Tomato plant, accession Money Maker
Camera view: bottom (45 deg); turntable rotation: 240 degrees
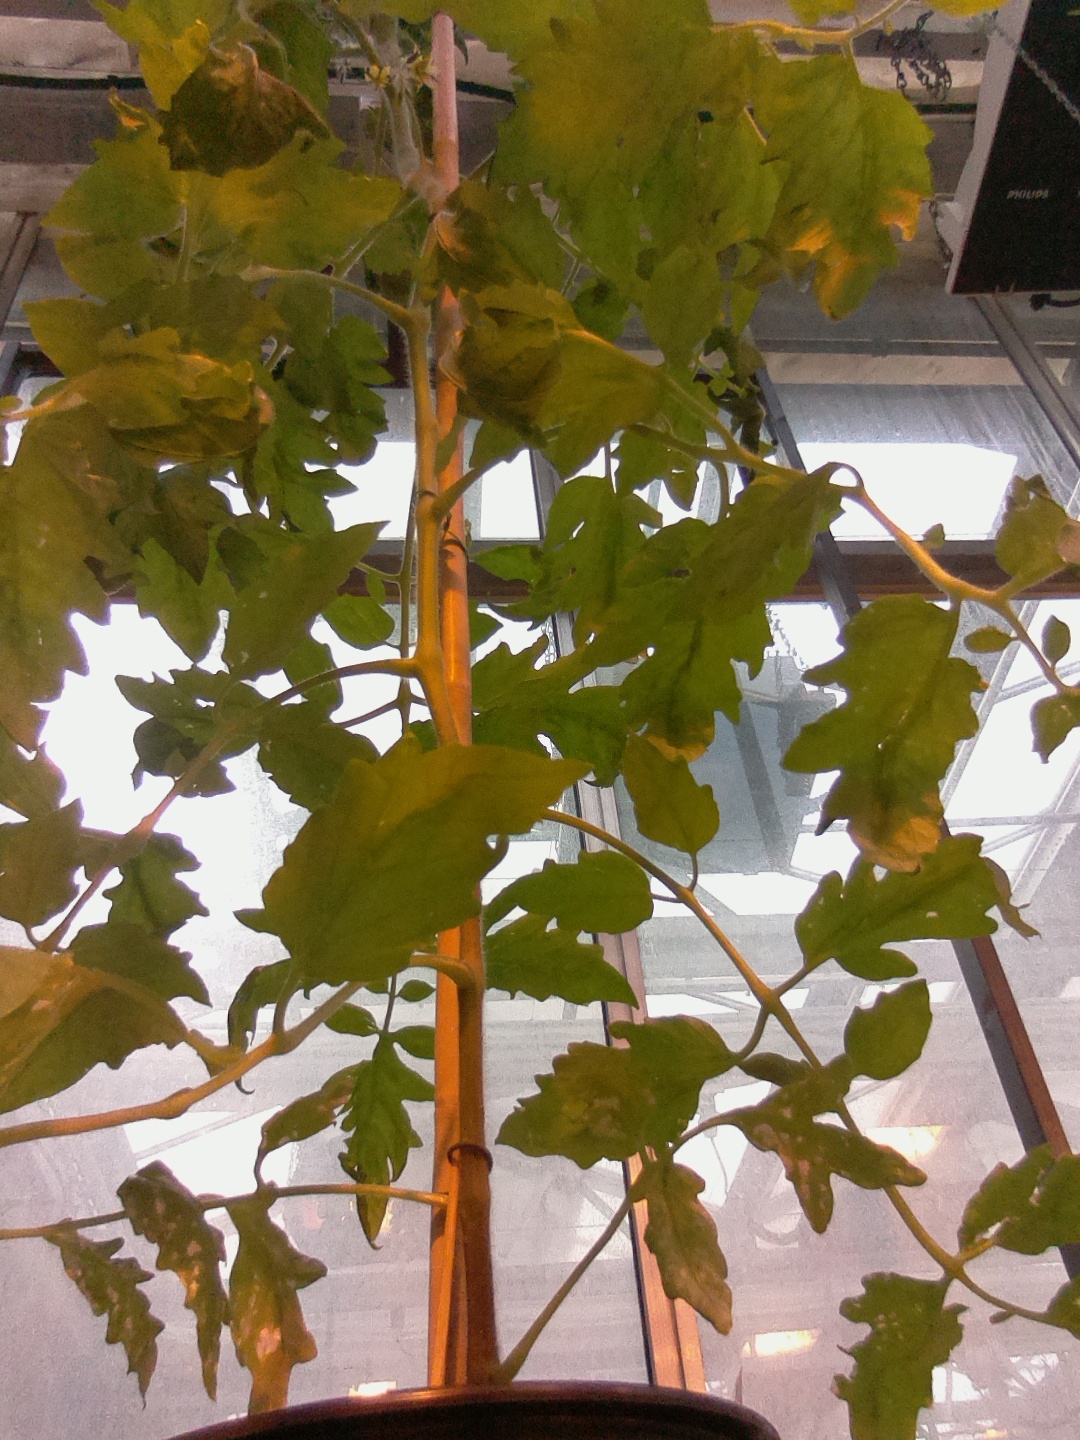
BBCH growth stage 61: 10%-20% of flowers open